Pleistocene wolf

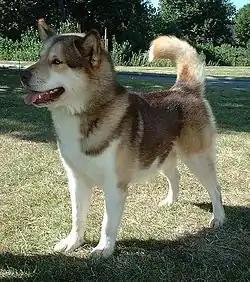
The Greenland dog carries 3.5% shared genetic material (and perhaps up to 27%) with the extinct 35,000 YBP Taimyr wolf

Isotopic bone collagen analysis of the specimens indicated that Pleistocene wolves ate horse, bison, woodland muskox, and mammoth — i.e., Pleistocene megafauna. This supports the conclusion that they were capable of killing and dismembering large prey. Compared with the extant grey wolves, the Pleistocene wolf was hypercarnivorous, with a craniodental morphology more capable of capturing, dismembering, and consuming the bones of very large mega-herbivores. When their prey disappeared, this wolf did as well, resulting in a significant loss of phenotypic and genetic diversity within the species.